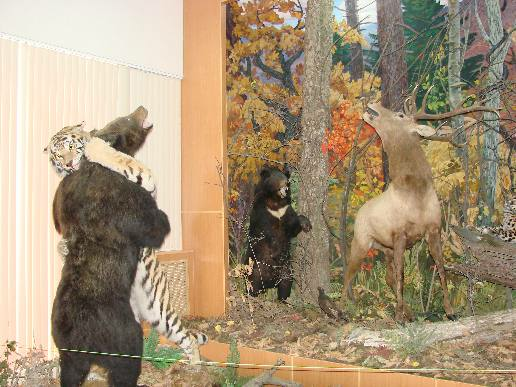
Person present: No